Jake Weimer

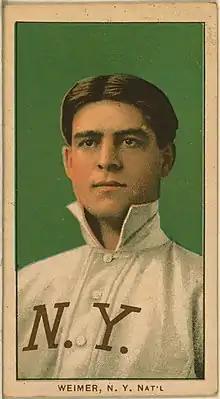
Jake Weimer baseball card

Not to be confused with the AMA Motocross driver Jake Weimer.